Thomas Brodie-Sangster

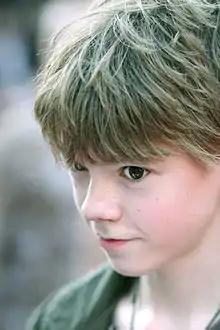
Brodie-Sangster in 2006

In 2001, Brodie-Sangster's first acting role was in a BBC television film, "Station Jim". He subsequently appeared in a few more television films, including the lead roles in "Bobbie's Girl", "The Miracle of the Cards" (based on the story of Craig Shergold) and "Stig of the Dump". He won the "Golden Nymph" award at the 43rd Annual Monte Carlo Television Festival for his role in the miniseries "Entrusted". Brodie-Sangster's first major theatrical film was "Love Actually" (2003), in which he played Sam. He was nominated for a Golden Satellite Award and a Young Artist Award for his role in the film.